LSWR suburban lines

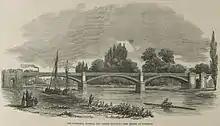
Richmond Railway Bridge

Railway mania ended leaving few speculative investors, but the line from Richmond to Datchet was opened to the public on 22 August 1848. The extension to Windsor was delayed when the piers of the Thames bridge at Black Potts settled, and the line was opened belatedly on 1 December 1849, Eight weeks after the GWR had reached its own Windsor station. Even then it was to a cramped temporary station; opening of the lavish permanent station, with royal waiting room and cavalry entrance, was seventeen months later, on 1 May 1851.